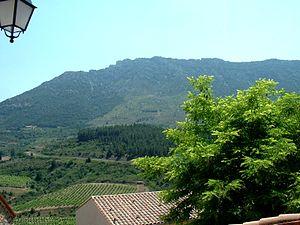
Cucugnan, vignes et Mont Tauch
Le pays-d'oc, anciennement appelé vin de pays d'Oc jusqu'en 2009, est un vin français d'indication géographique protégée régionale produit sur l'ensemble du vignoble du Languedoc-Roussillon.
Cucugnan est une commune française, située dans le département de l'Aude en région Occitanie.